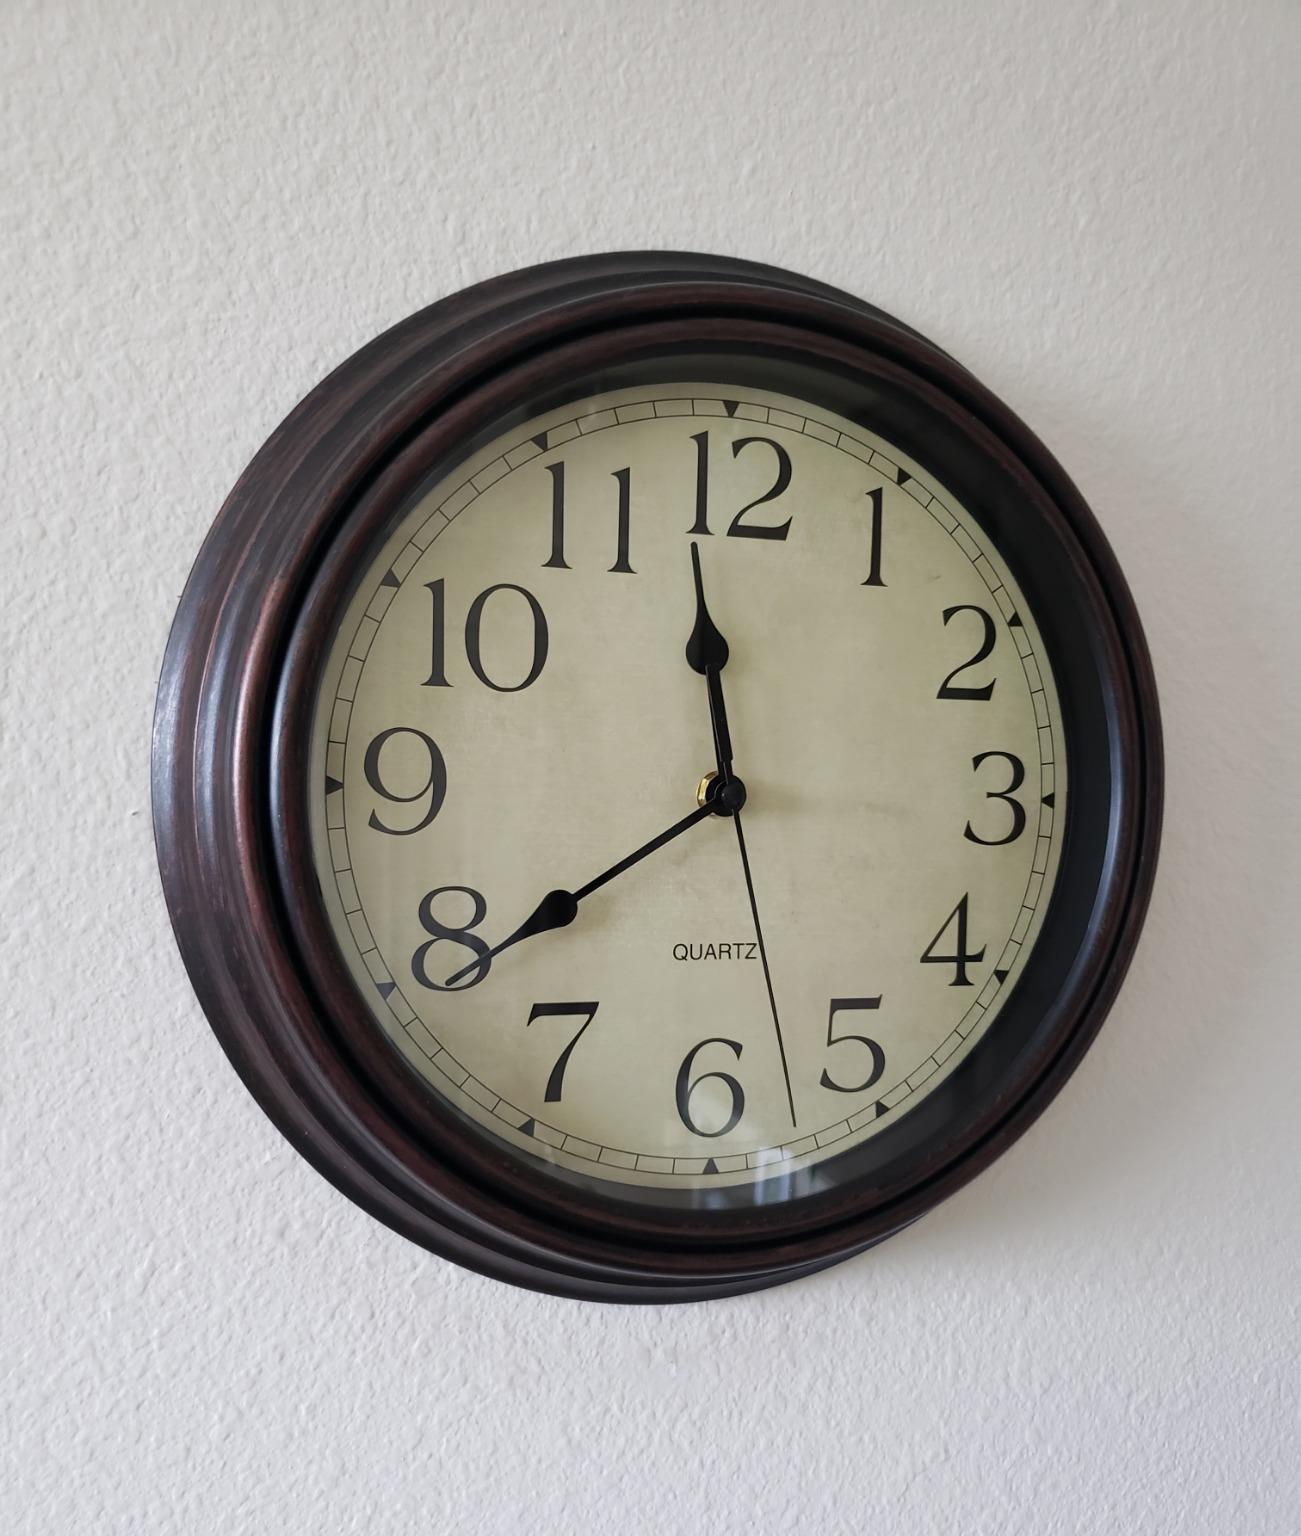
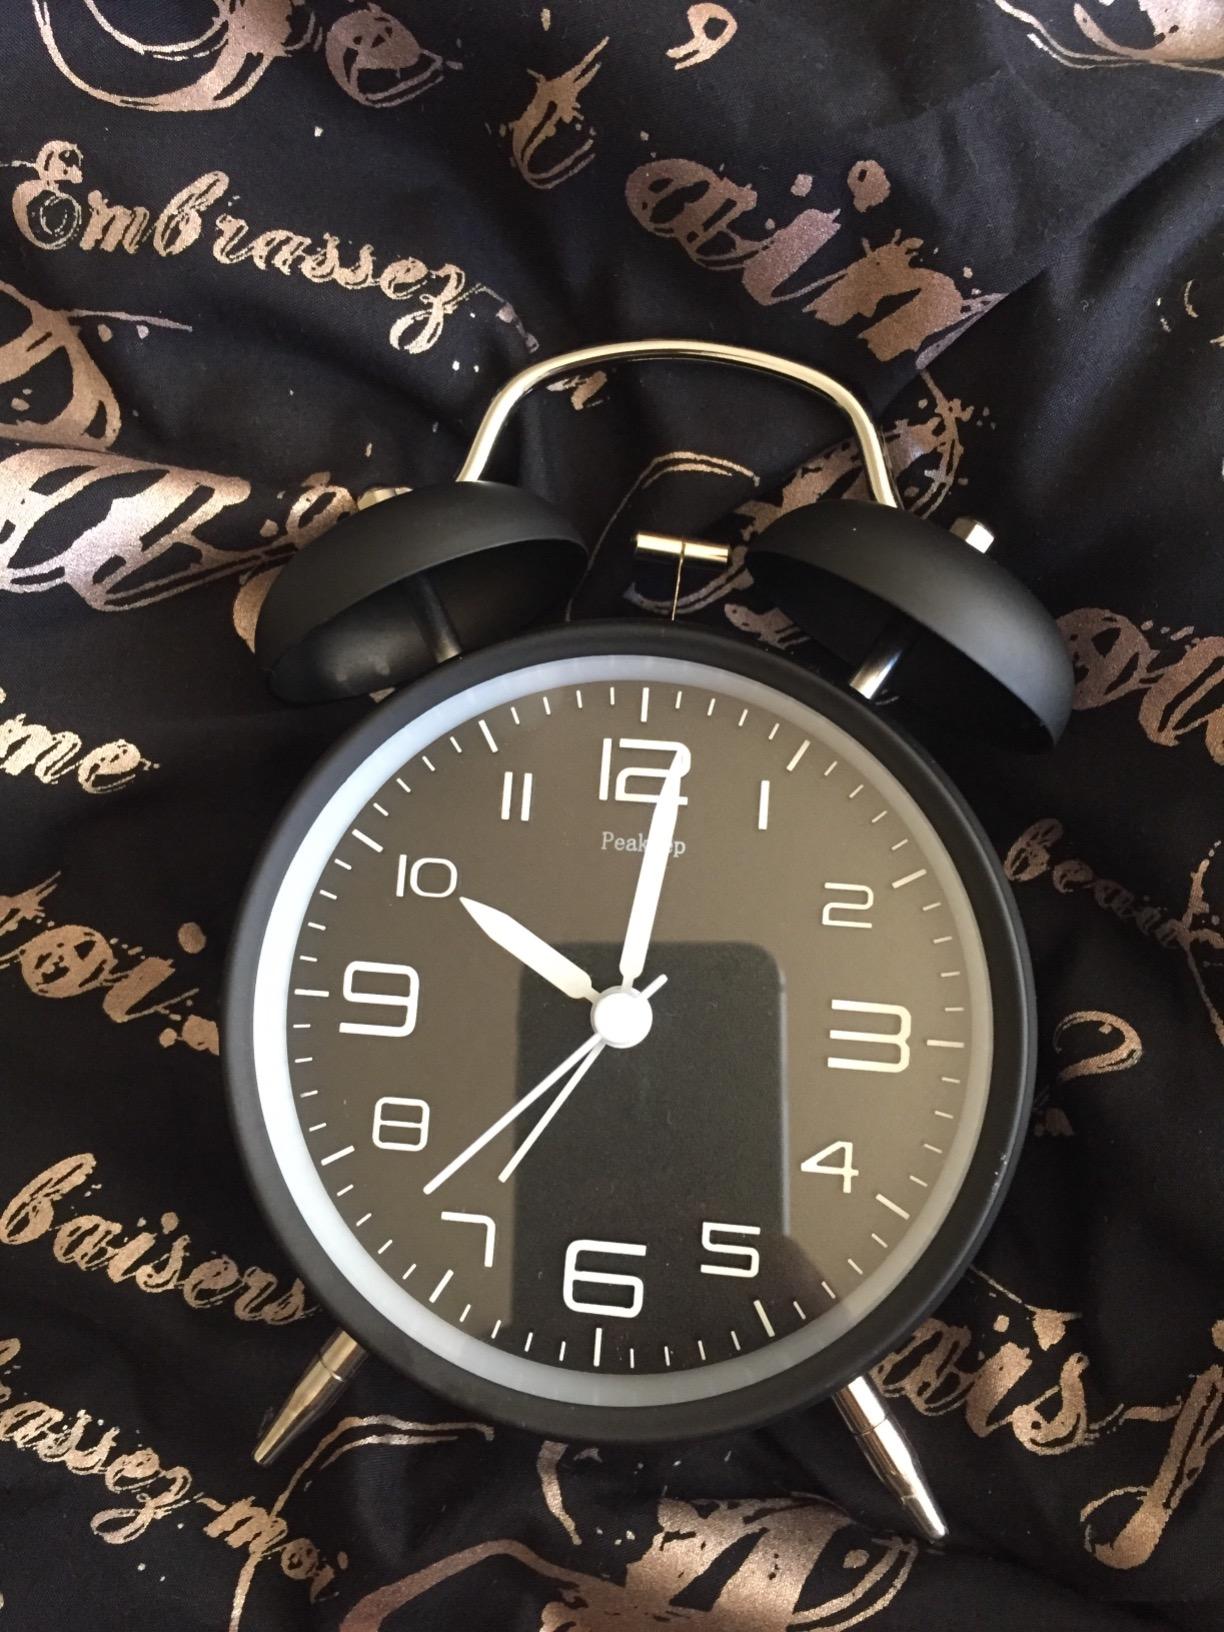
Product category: clock
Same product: no